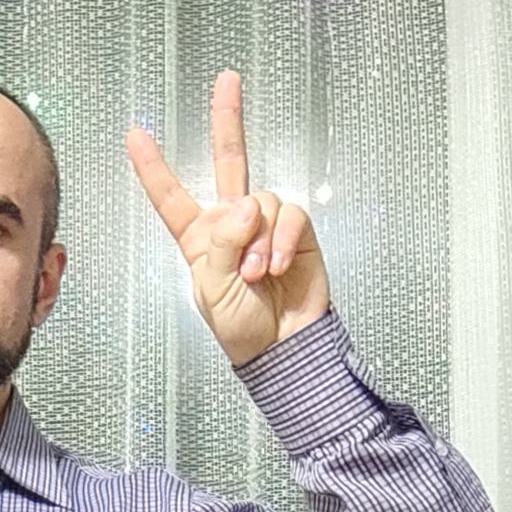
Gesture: peace